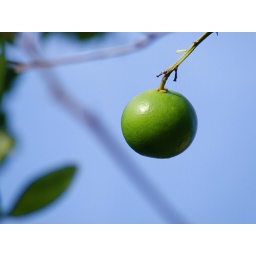
Pact pic #9--Noticed the unripe orange out my window and liked the way it looked against the sky